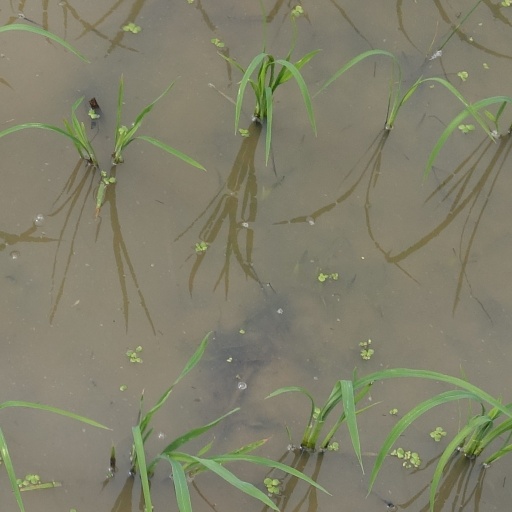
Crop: rice